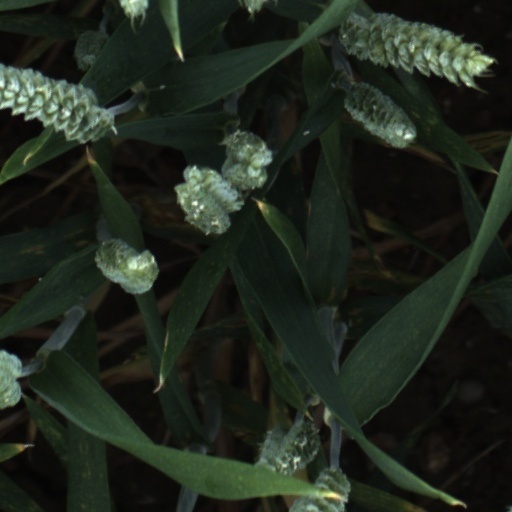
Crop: wheat